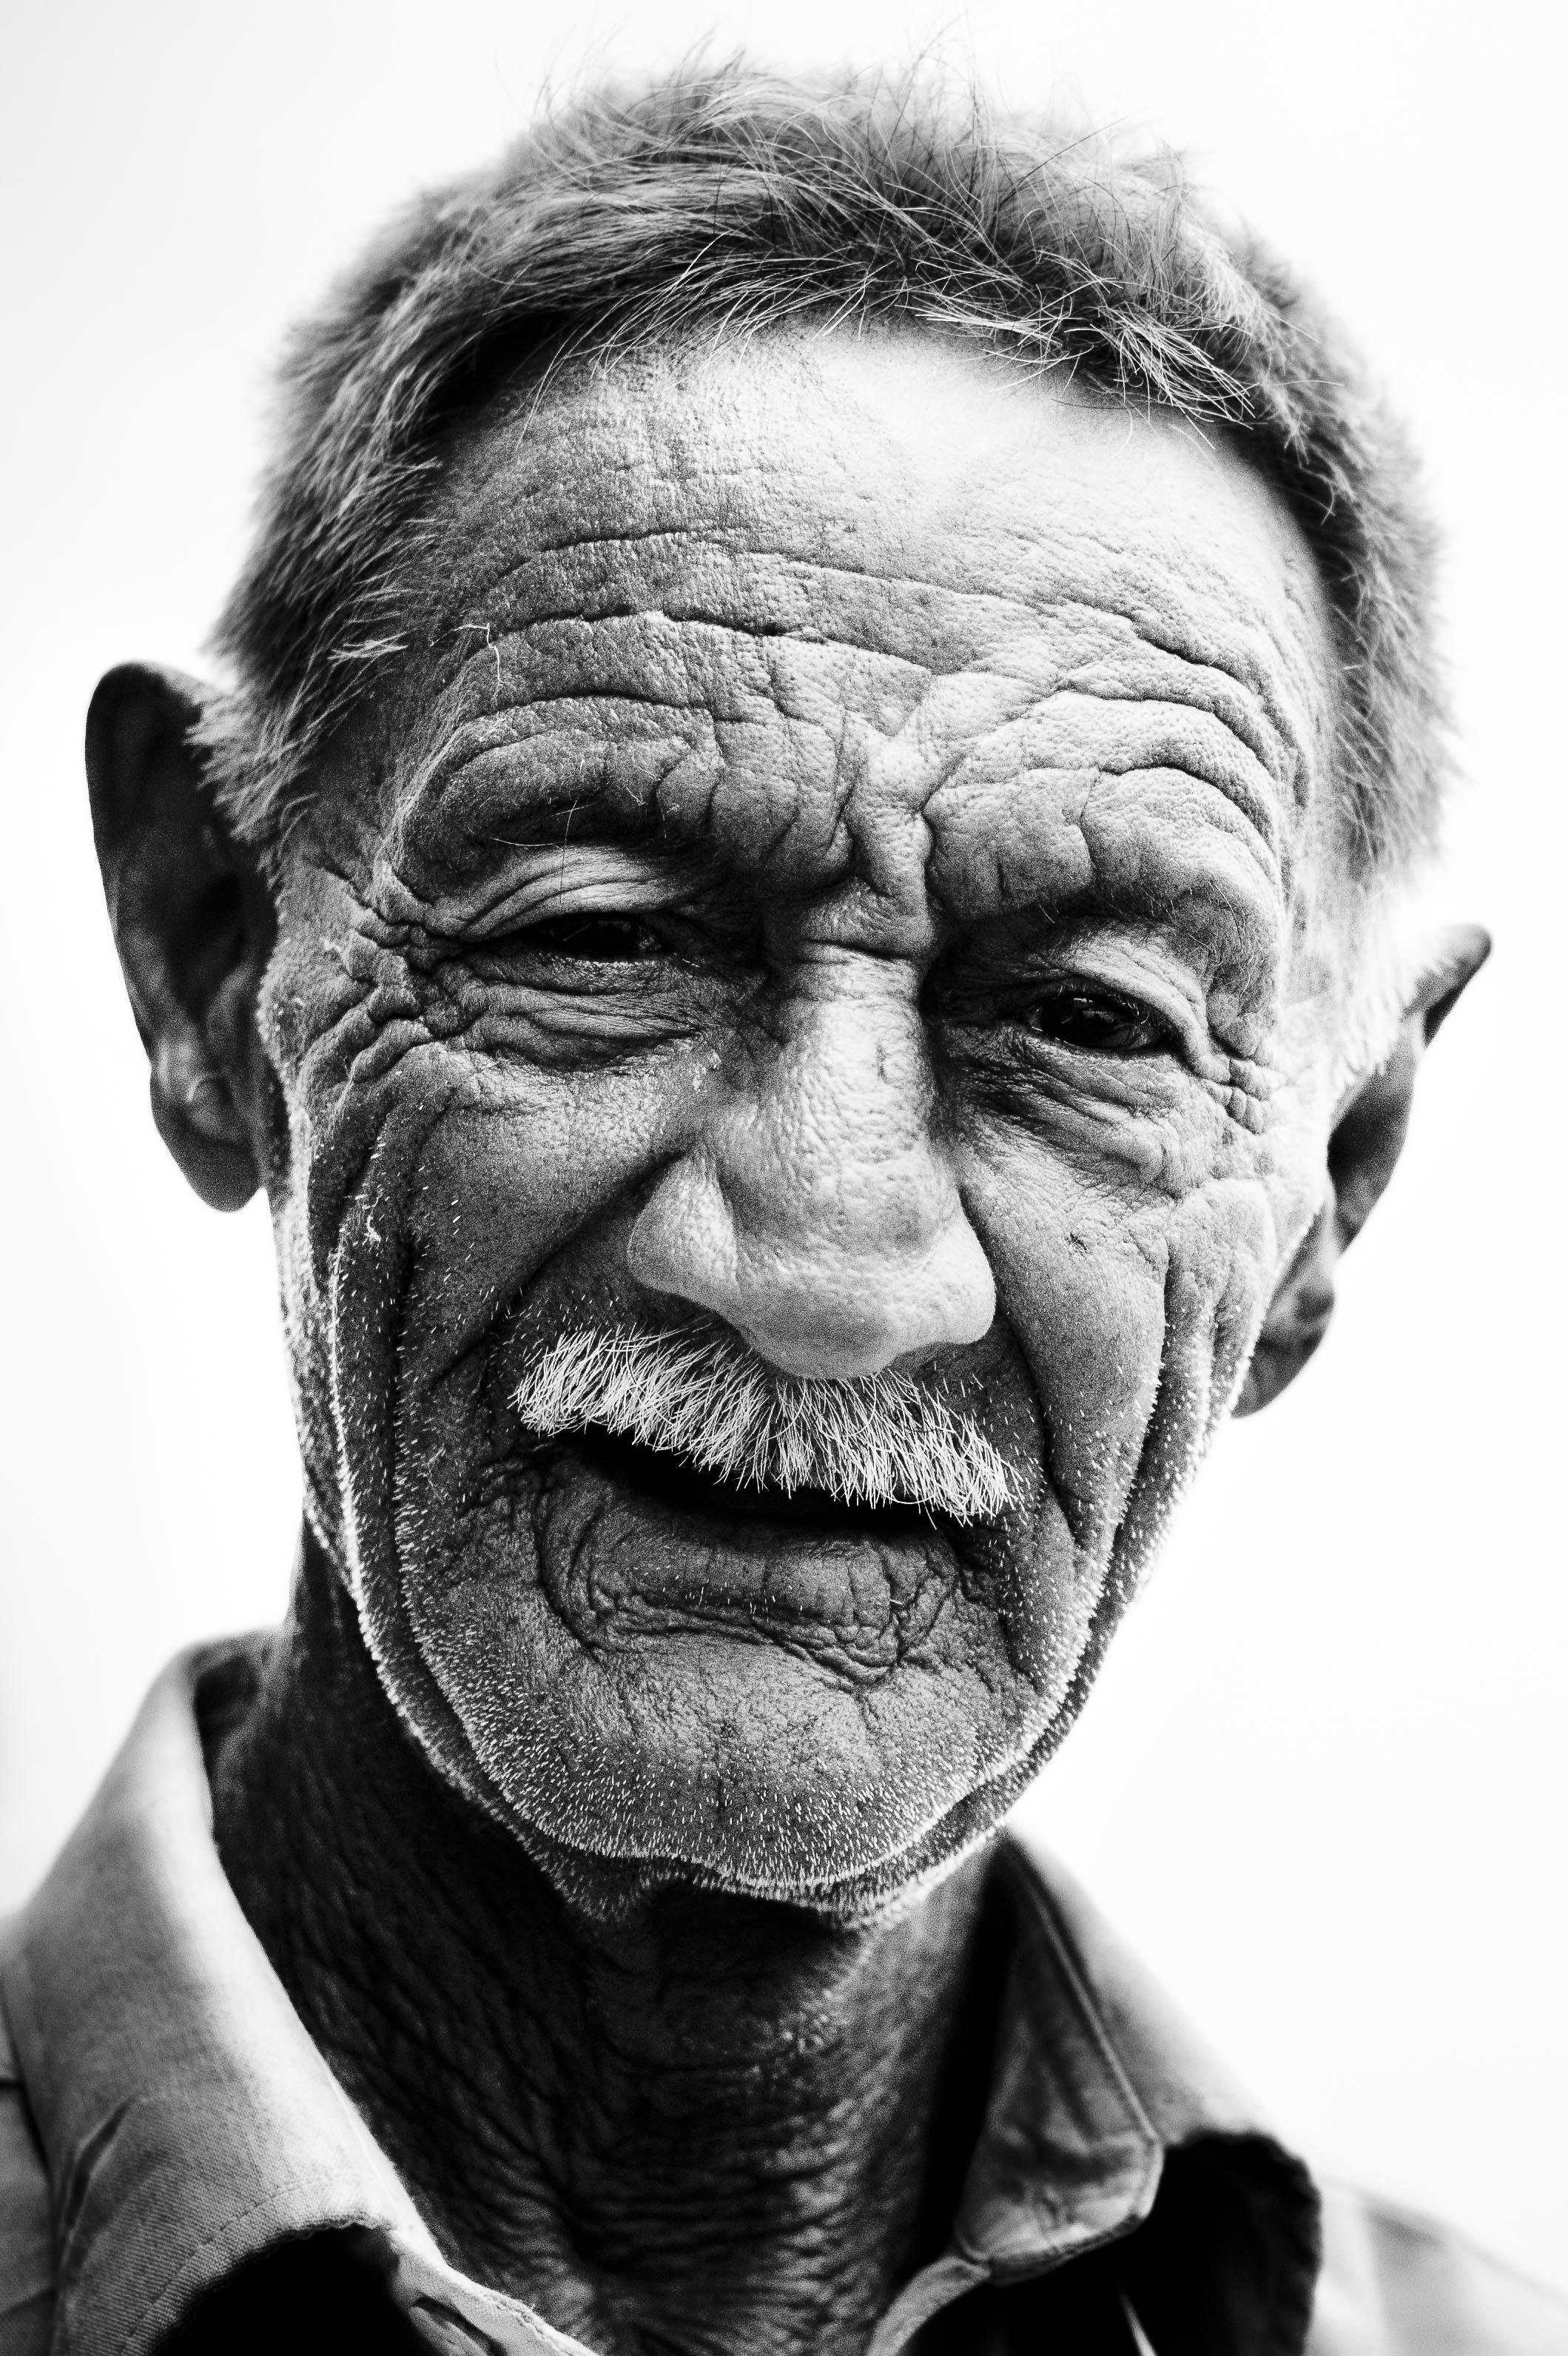
Gender: men